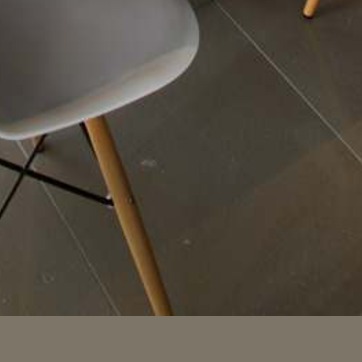
Material: tile